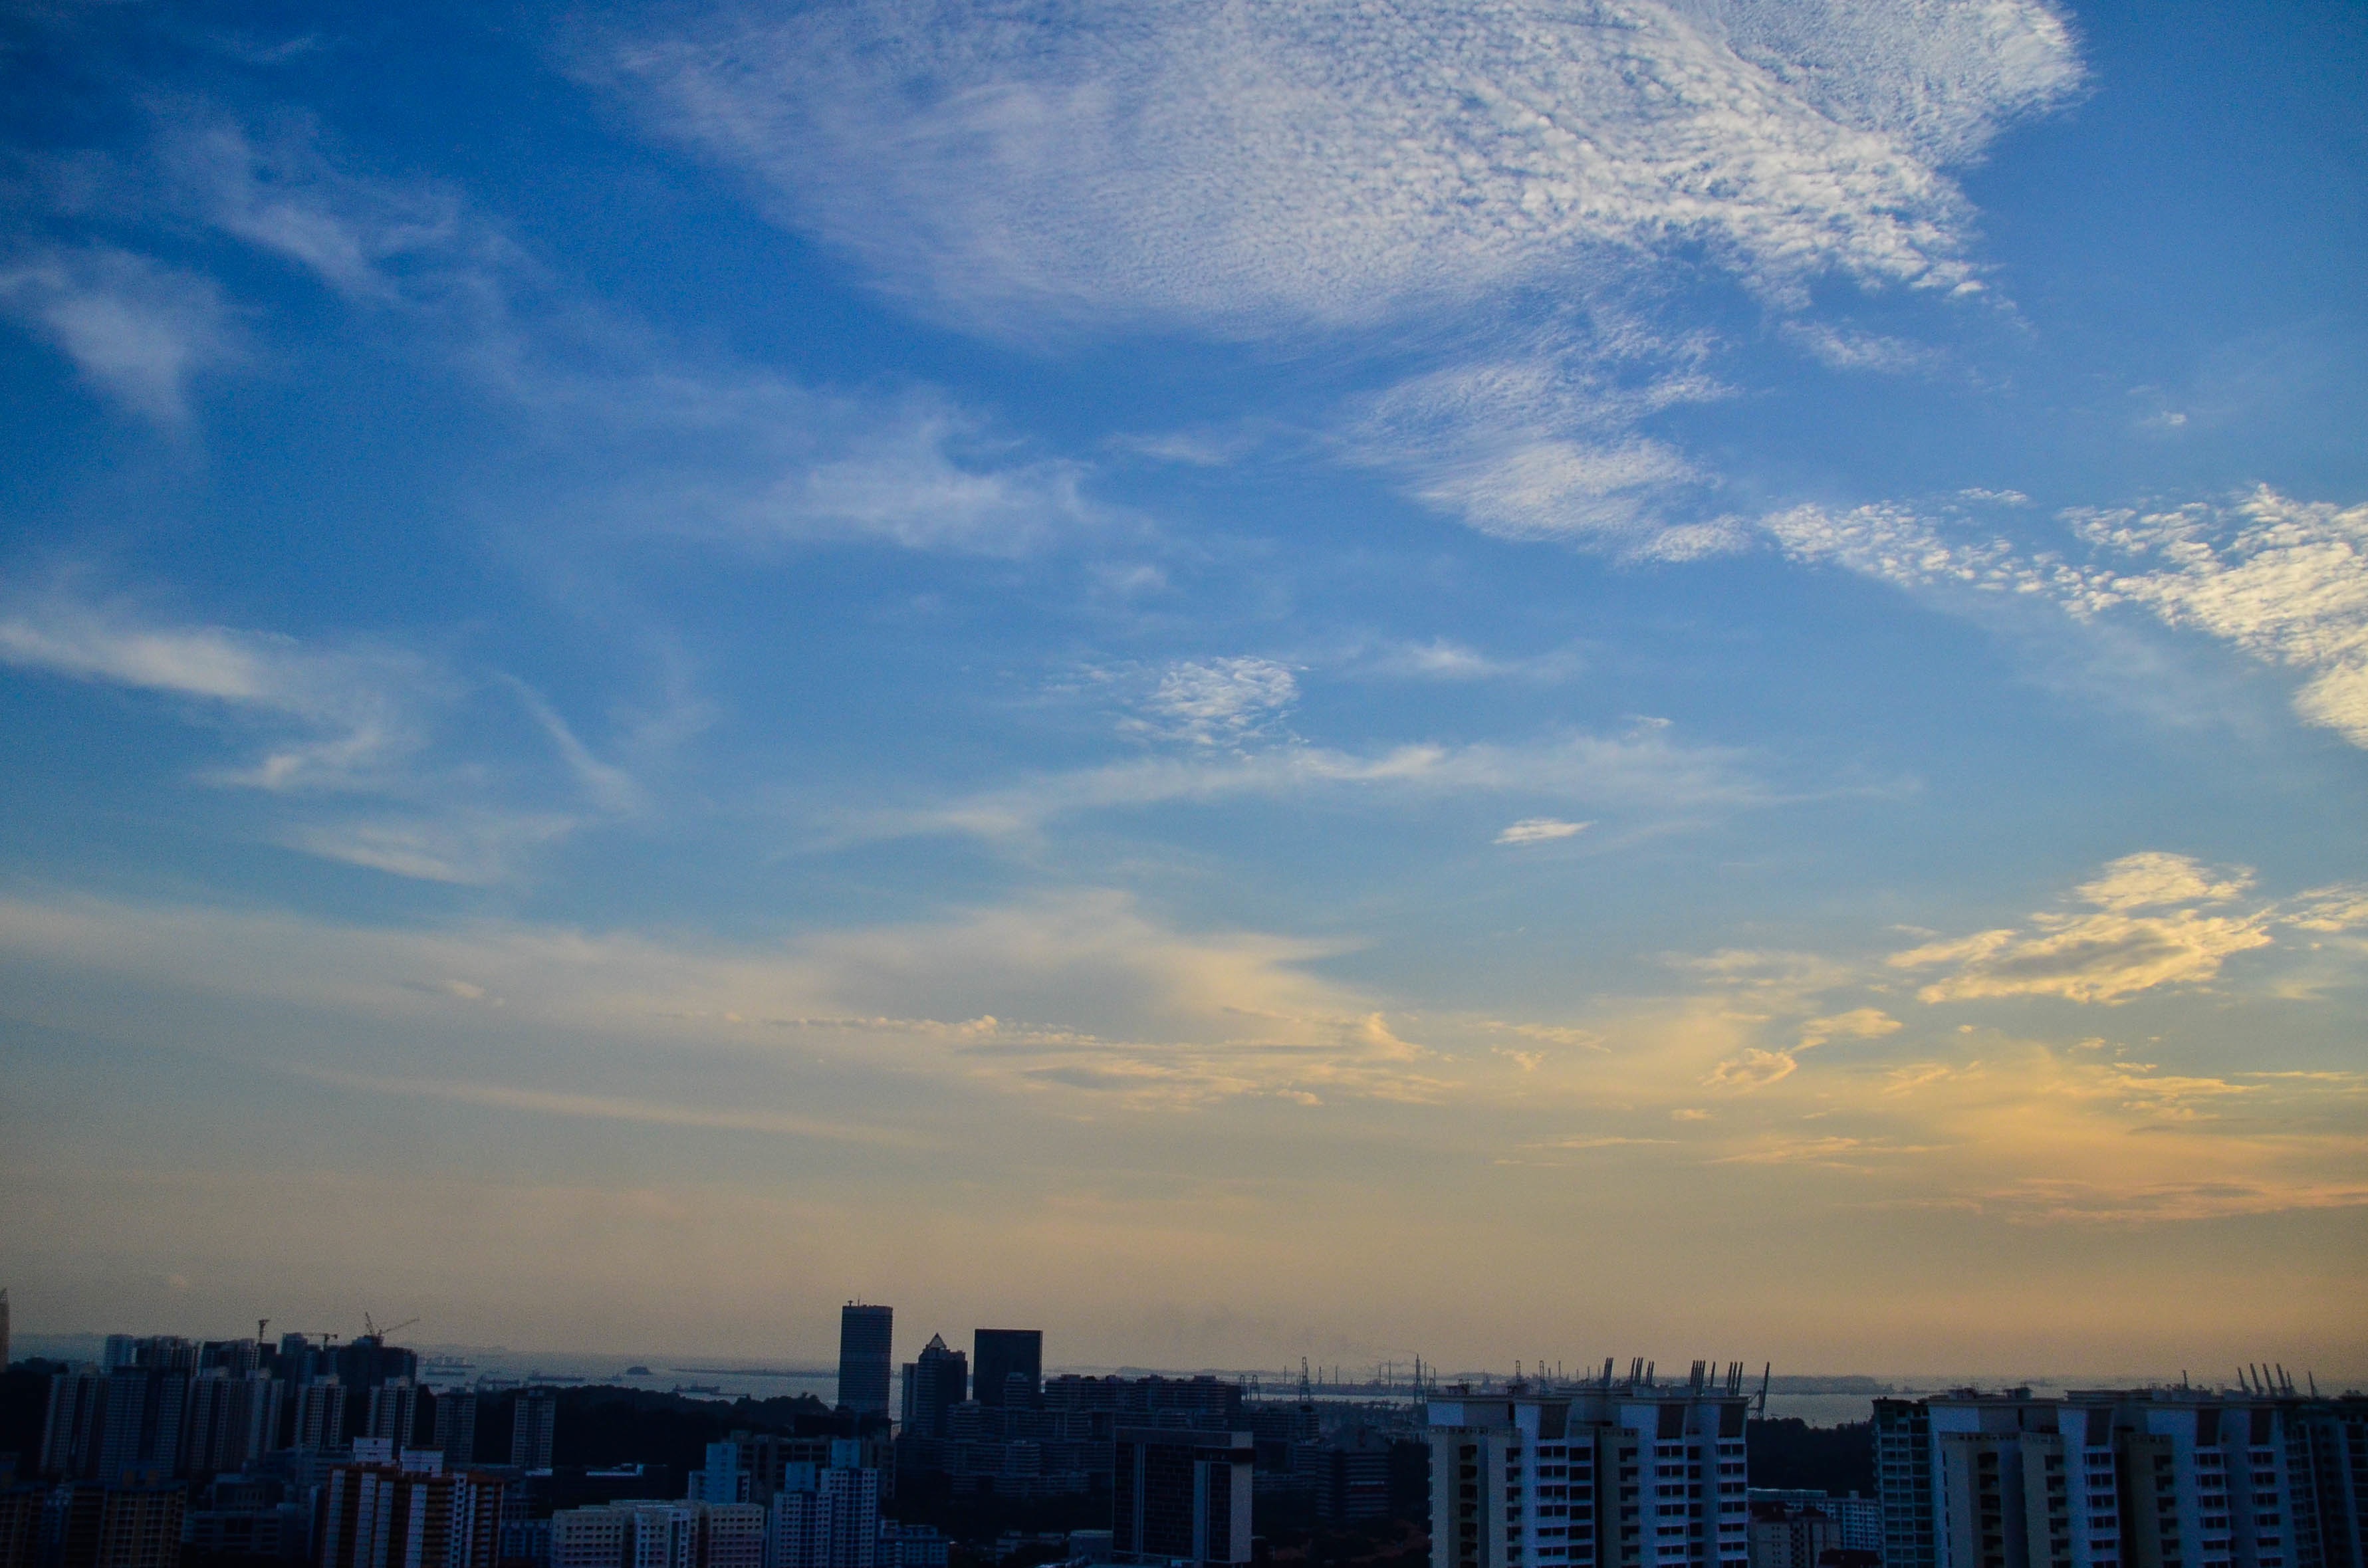
horizon, cloud, sky, sun, sunrise, sunset, skyline, sunlight, morning, dawn, city, atmosphere, cityscape, dusk, daytime, evening, reflection, blue, afterglow, meteorological phenomenon, atmosphere of earth